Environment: real
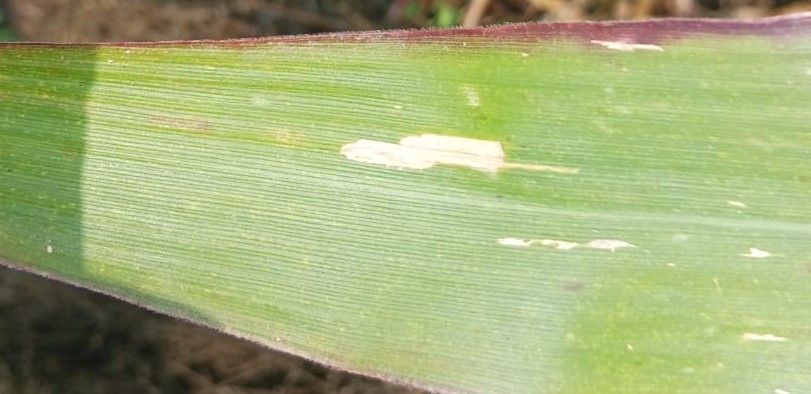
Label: phosphorus_deficiency